Polish American Congress

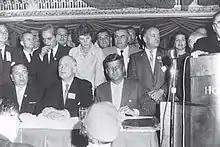
John F. Kennedy attending a PAC Congress in Chicago, 1960.

In response to the threat to Poland's freedom caused by Soviet and German aggression, a large Congress of Polonia met in Buffalo, New York, from May 28 to June 1, 1944.